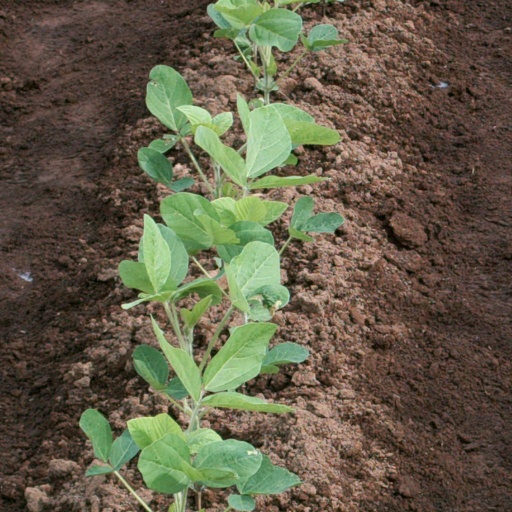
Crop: soybean